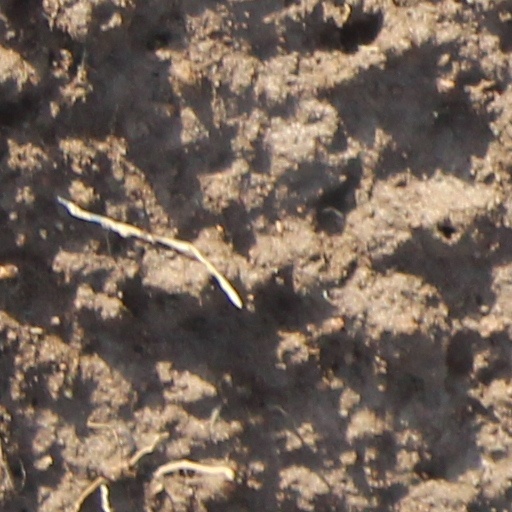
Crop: wheat